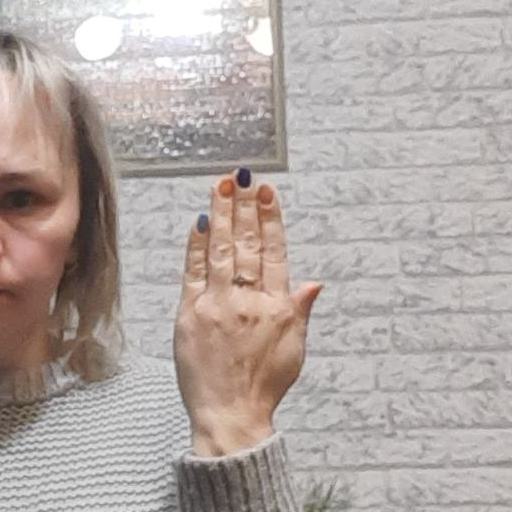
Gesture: stop_inverted